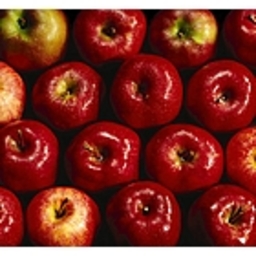
Label: Apple